Strato III

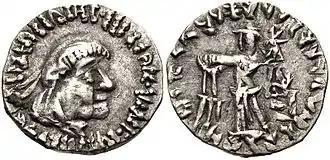
<small>Coin of Strato II and Strato III. Obv: Probable bust of Strato II. Possible Greek legend: ΒΑϹΙΛΕΩΣ ϹΩΤΙΡΟϹ ϹΤΡΑΤΩΝΟϹ ΚΑΙ ΦΙΑ / ϹΤΡΑΤΩΝΟϹ "Of Kings Strato the Saviour and Strato the Father-loving".

Strato III Philopator (epithet means "the Father-loving") was an Indo-Greek king who ruled c. 25 BCE to 10 CE. He is only known through the joint coins with his father Strato II. He may have been supplanted, in conjunction with his father or later as an independent king, by the Indo-Scythian Northern Satraps, particularly Rajuvula and Bhadayasa, whose coins were often copied. Strato was the last of the line of Diodotus and independent Hellenistic king to rule at his death in 10 AD.